Question: Please indicate a possible affordance area of hit_baseball_bat that can be used for hitting
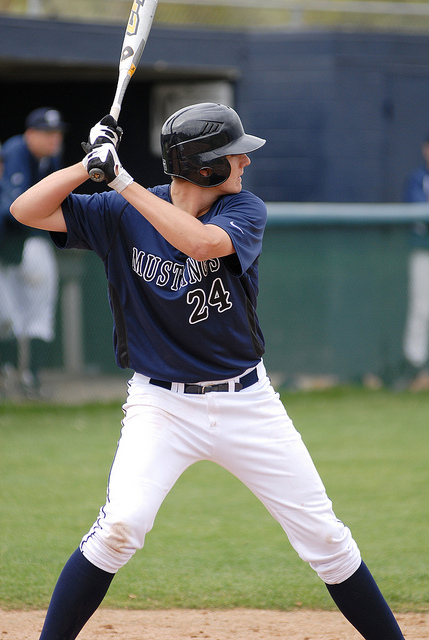
Answer: [119, 1.5, 153, 80.5]